Scolymus

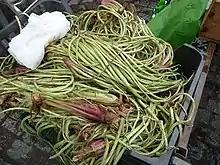
leaves stripped to the middle vein for sale as vegetables

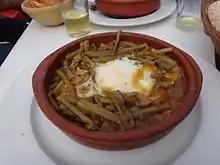
cooked egg on midveins of golden thistle

Around the Mediterranean, such as in Portugal, Spain, Morocco, Italy, Greece, Cyprus and Turkey, the midveins of the rosette leaves of "S. hispanicus", known in Spain as cardillo or tagarnina, are used as a popular wild food. It is generally gathered in April and May. These midveins are preboiled and lightly fried with garlic in olive oil. These serve as garnish for cocido. Fried cardillo is further combined with garlic, cured ham, and hard-boiled or scrambled eggs. Midveins are also used raw in salads. The roots are cooked and eaten, and compare in taste to salsify. Roasted roots have been used as a coffee substitute. Florets have been used as imitation saffron.